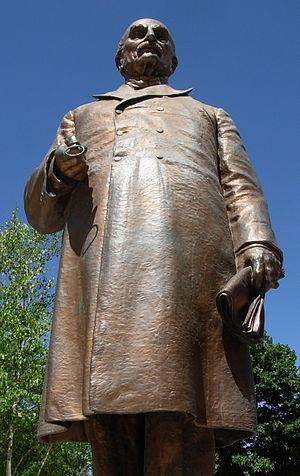
William Worrall Mayo, né le 31 mai 1819 et mort le 6 mars 1911, est un médecin et chimiste d'origine britannique, fondateur de la Mayo Clinic avec ses deux fils William James Mayo et Charles Horace Mayo à la fin du XIXᵉ siècle à Rochester dans le Minnesota aux États-Unis.